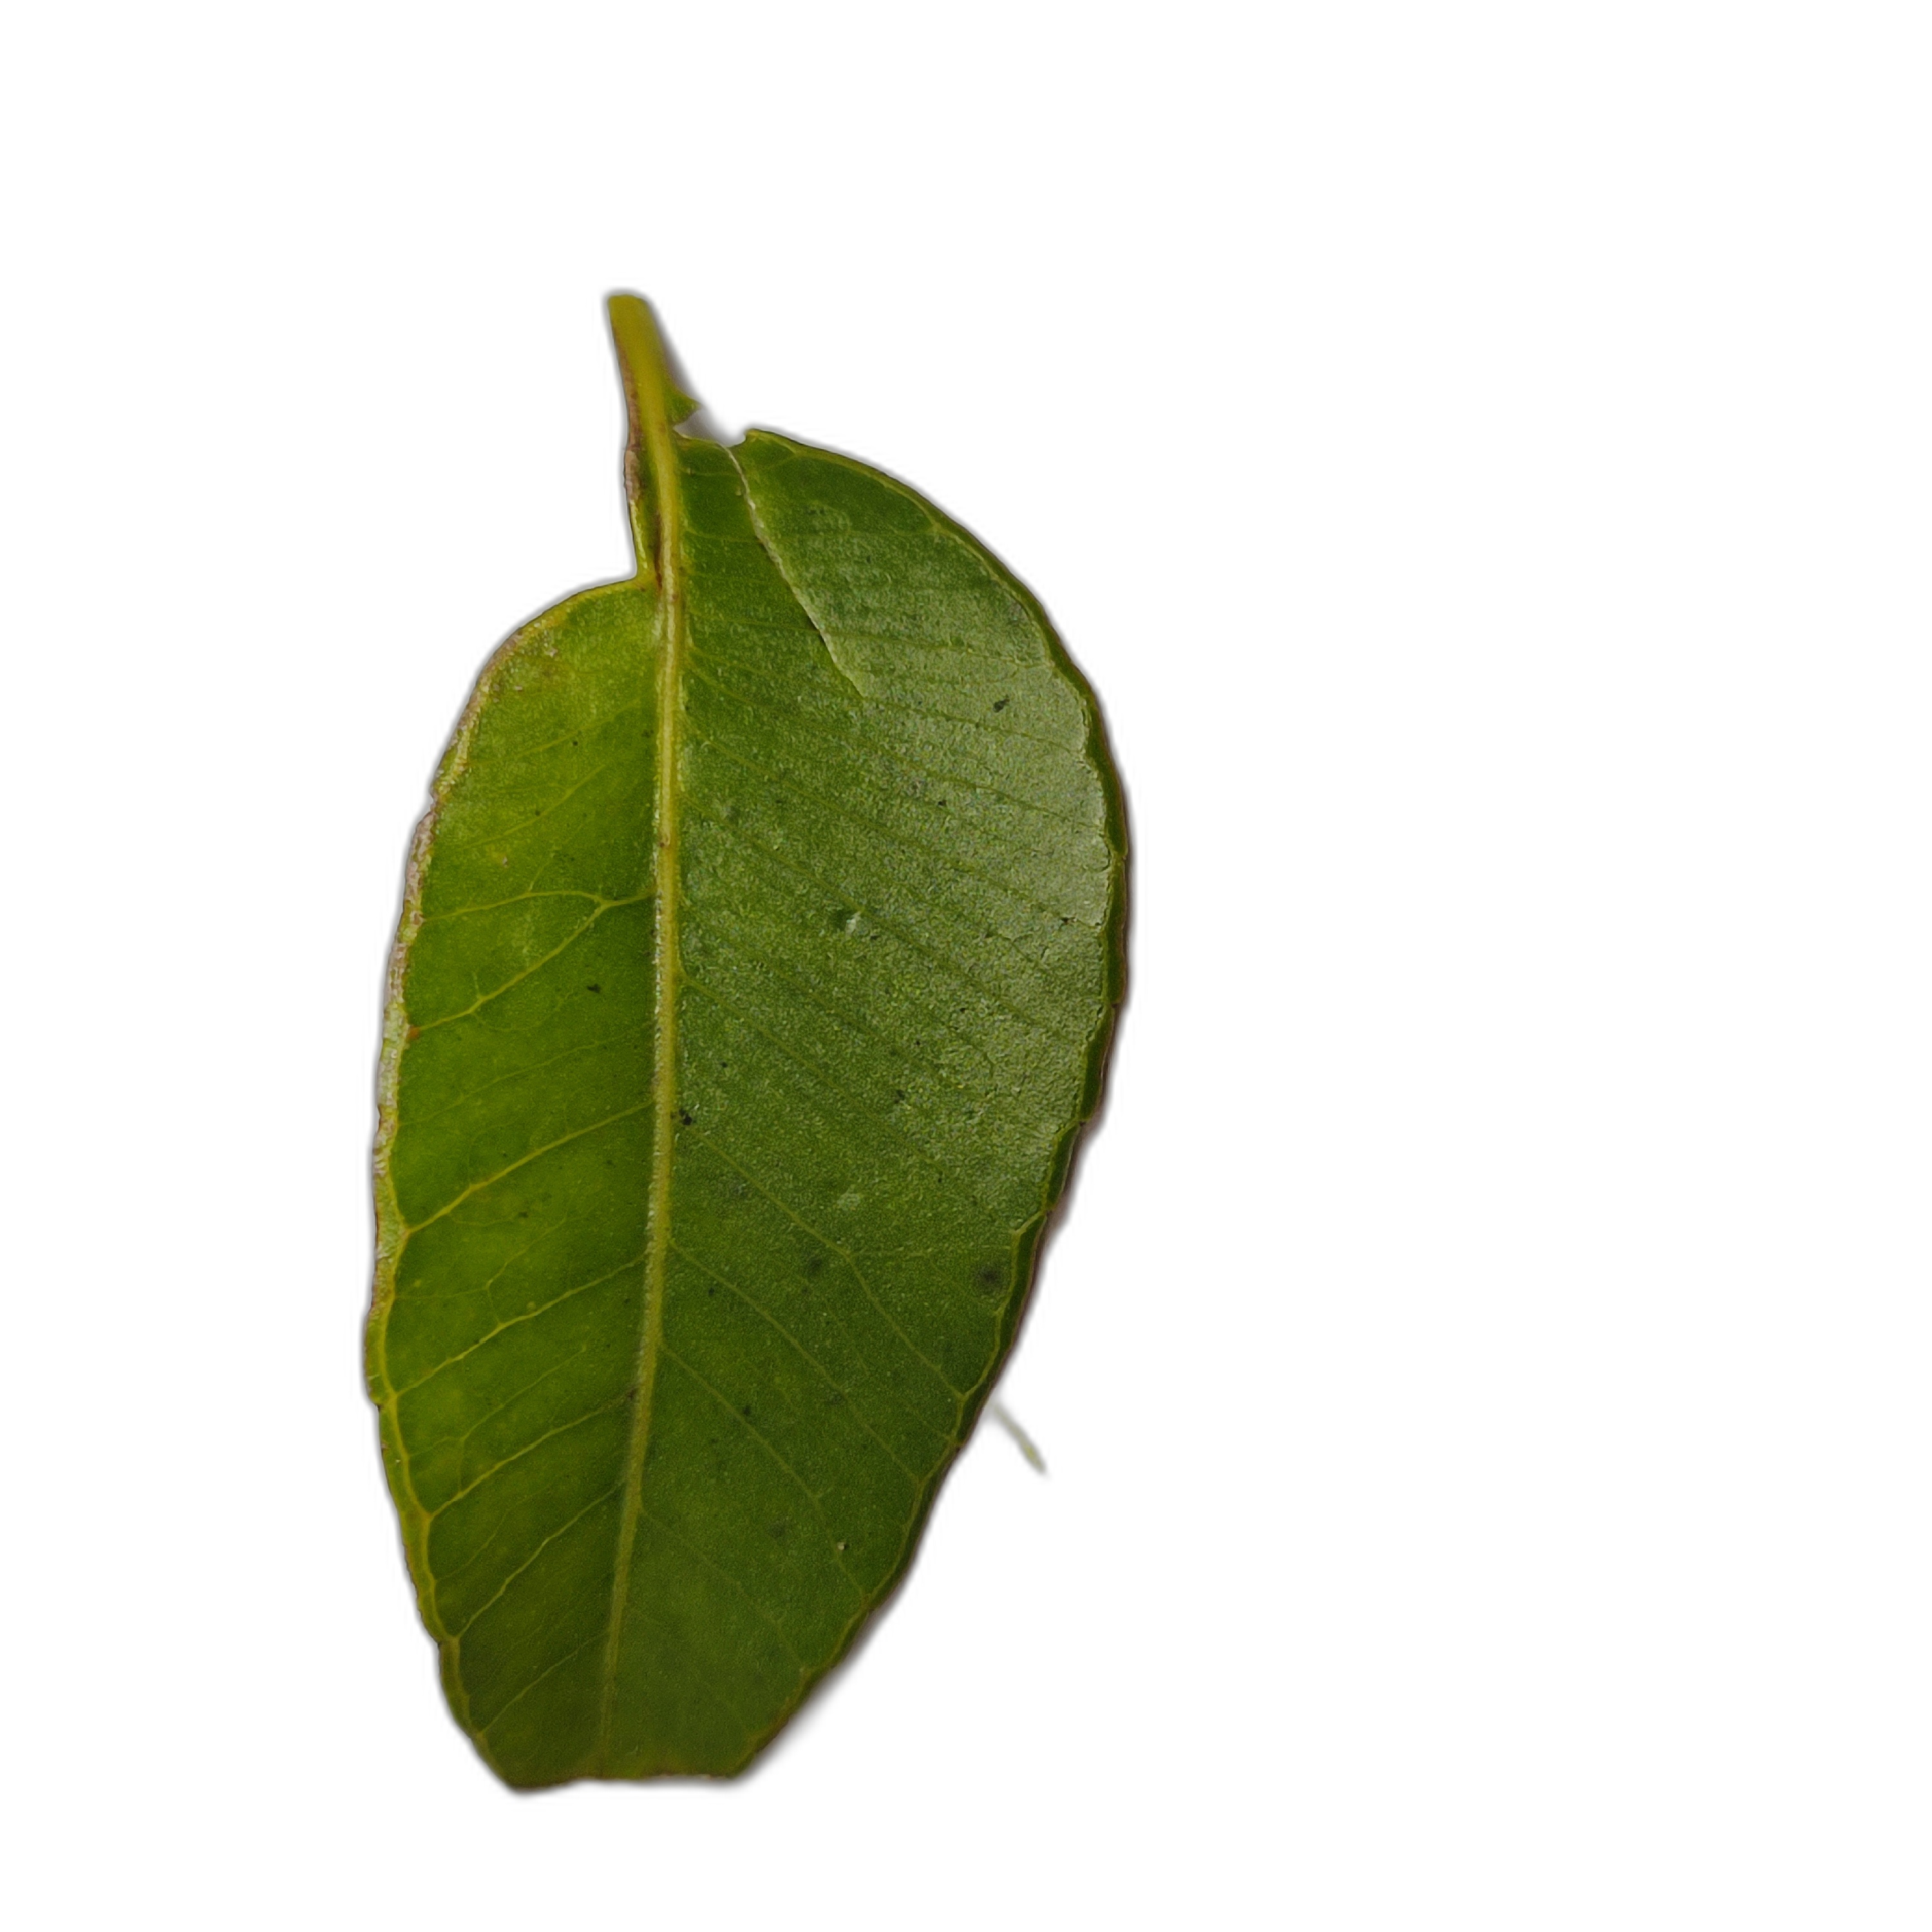
Label: not_healthy